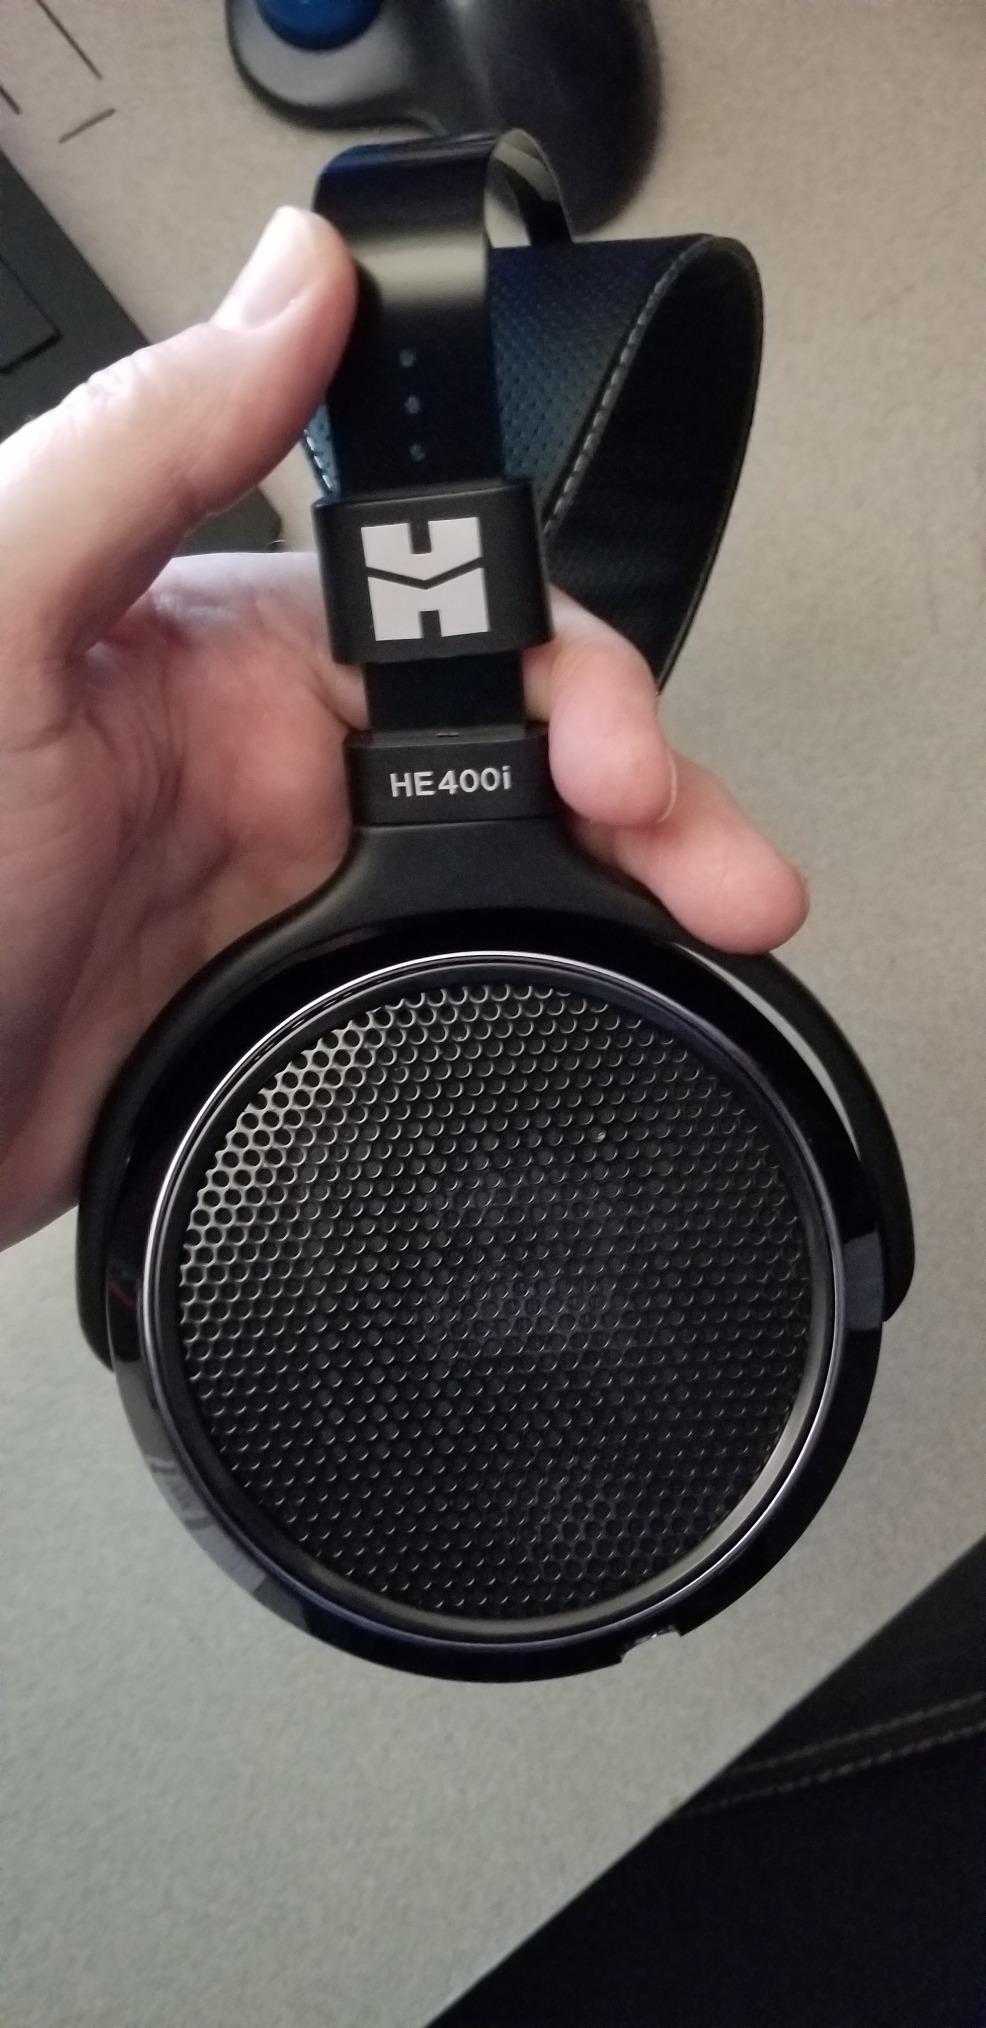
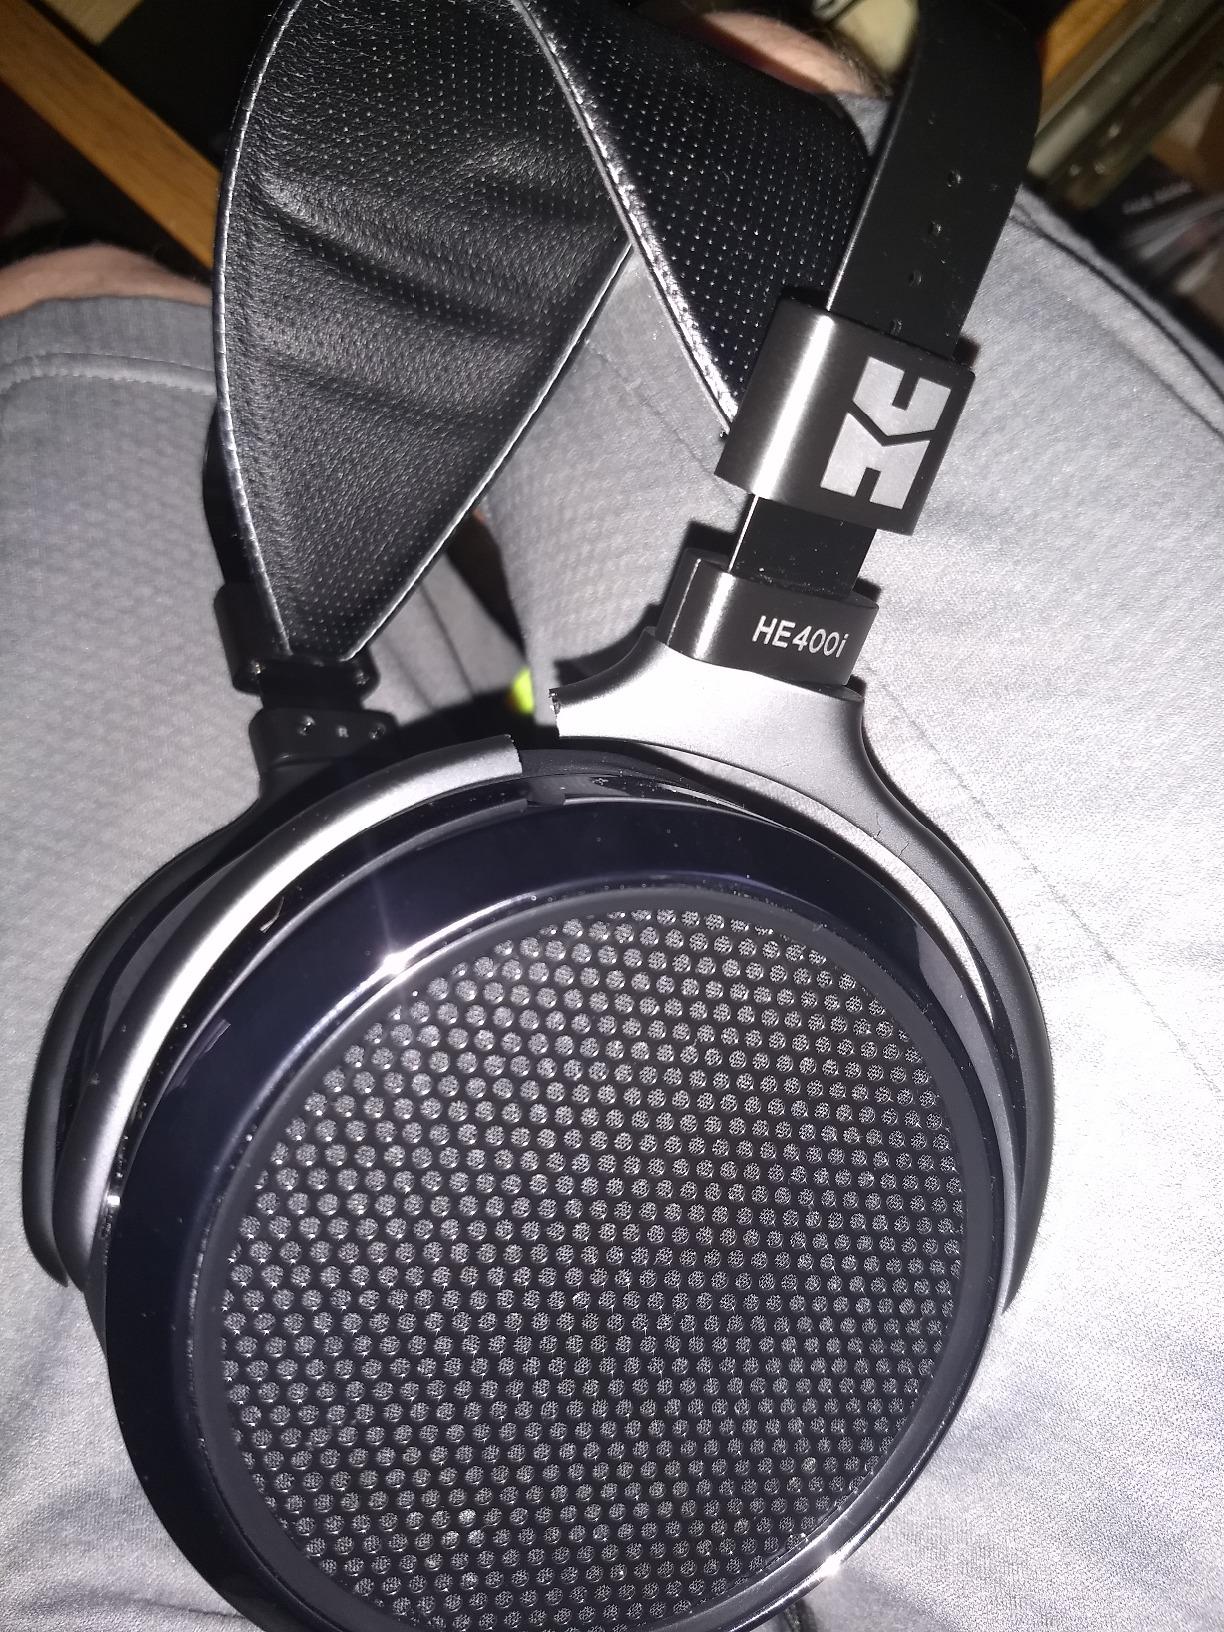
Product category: headphones
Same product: yes